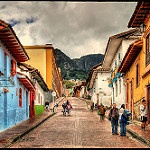
Scene: Outdoor